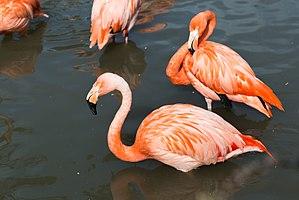
Phoenicopterus ruber (Flamant des Caraïbes) au ZooParc de Beauval à Saint-Aignan-sur-Cher, France.
Phoenicopterus est un genre d'oiseaux de l'ordre des Phoenicopteriformes, qui regroupe les flamants. Ce sont de grands oiseaux aquatiques à longues pattes et long cou. Ils ont un bec à l'aspect unique, dont la mandibule inférieure est plus développée que la supérieure.